Sony Alpha 580

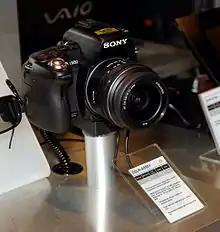
The camera on display

The Sony Alpha 580 (DSLR-A580) is a midrange-level digital single-lens reflex camera (DSLR) marketed by Sony and aimed at enthusiasts, it was released in August 2010. The camera features a 16.2 megapixel APS-C Type CMOS Exmor Sensor and features Sony's patented SteadyShot INSIDE stabilisation system which works with any attached lens.